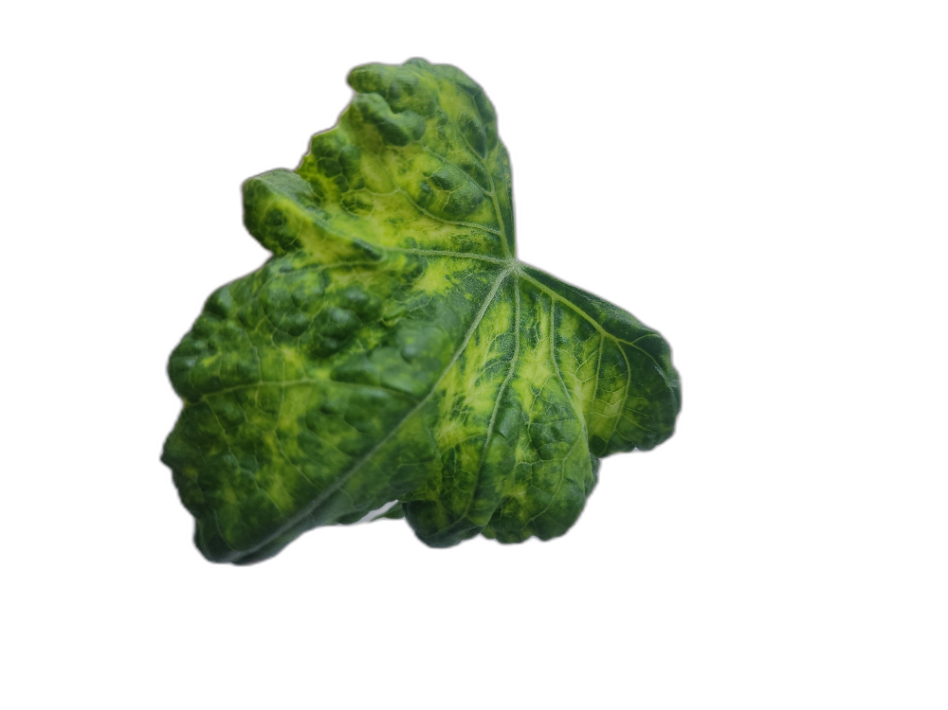
Crop: Zucchini
Label: Yellow_Mosaic_Virus